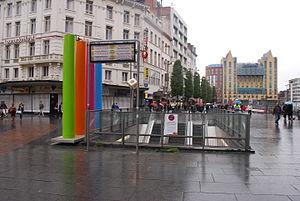
Vue de l'angle entre Keyserlei et Koninfin Astridplein à Anvers.
La place Reine Astrid est une place située au centre de la ville belge d'Anvers. Elle est entre autres limitrophe de l'avenue De Keyser et de la rue Carnot et abrite la gare d'Anvers-Central.
Diamant est une station du prémétro d'Anvers, faisant dès lors partie du réseau du tramway d'Anvers. Elle est située sous la Pelikanstraat, à côté de la gare d'Anvers-Central.